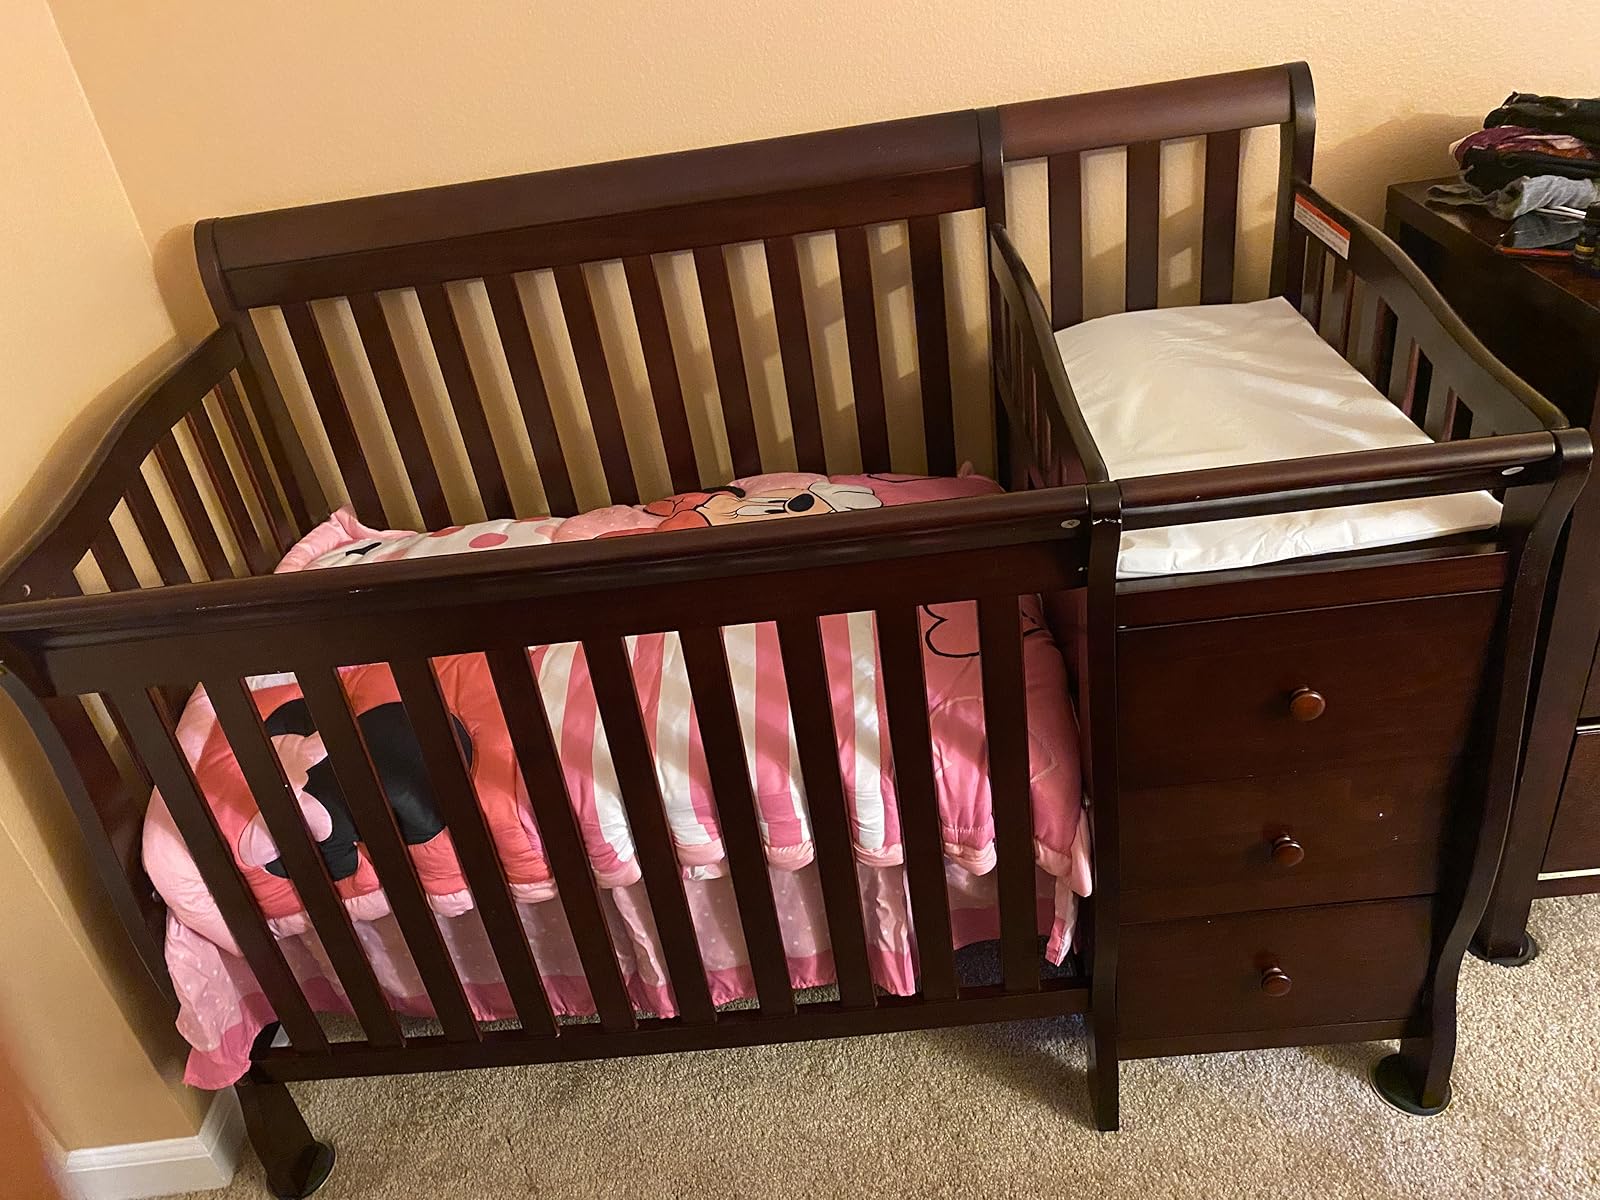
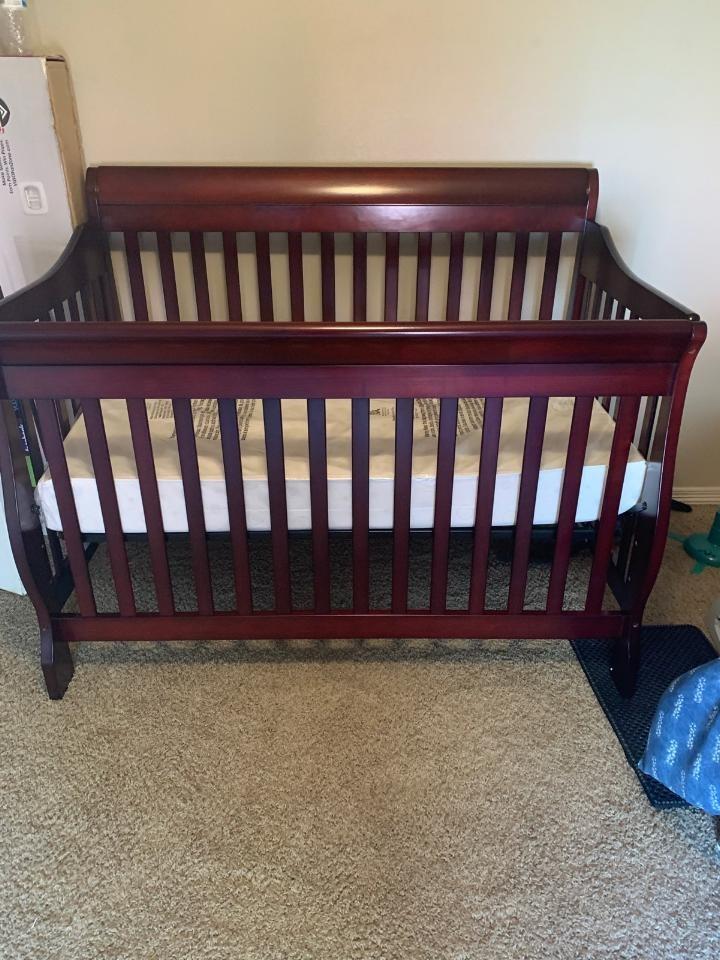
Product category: products_crib
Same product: no